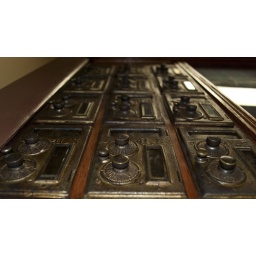
The historic post office boxes on display in the Cane Hill College museum.